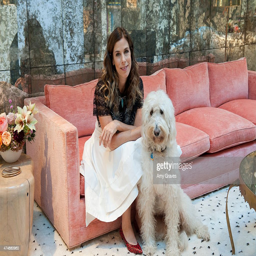
person poses for a photo with her dog at her flagship store .